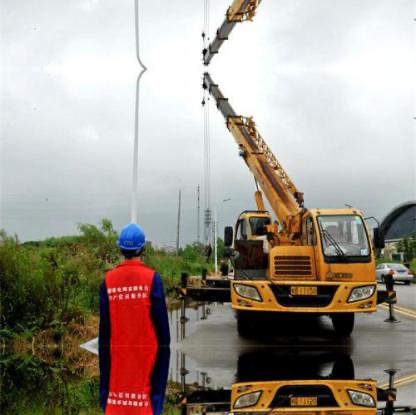
Objects in the image:
label: helmet